History of Papua New Guinea

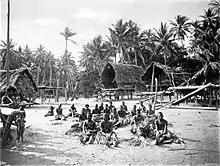
Kerepunu women at the marketplace of Kalo, British New Guinea, 1885

The British East India Company attempted to annex part of the island in 1793, but this was not approved by the British government. The western half of the island was annexed by the Netherlands in 1848. Information about the east initially came from whalers hunting off the island and anchoring at the Duke of York Islands, as well as traders passing through.